Gary Ross (baseball)

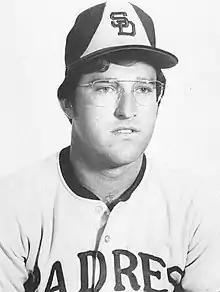

Gary Douglas Ross (born September 16, 1947) is an American former professional baseball player, a right-handed pitcher in the Major Leagues from 1968 to 1977. He played for the Chicago Cubs, San Diego Padres, and California Angels.